Vibraphone

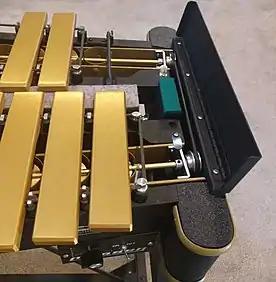
The exposed mechanism of the motor and rubber pulley is shown.

Vibraphone bars are made from aluminum bar stock, cut into blanks of predetermined length. Holes are drilled through the width of the bars, so they can be suspended by a cord (typically paracord). To maximize the sustain of the bars, the holes are placed at approximately the nodal points of the bar (i.e., the points of minimum amplitude around which the bar vibrates). For a uniform bar, the nodal points are located 22.4% from each end of the bar.